Sybil Carmen

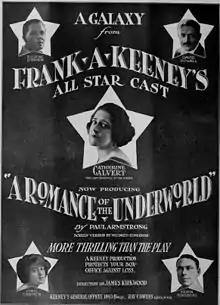
Poster for "Romance of the Underworld" (1918); Sybil Carmen's photograph is in the lower left star

Sybil Carmen married writer and film executive Maurice Sydney Revnes on September 8, 1919; in 1926 they moved to France where he represented Pathé Studios. They had two children, a son Richard (1923–1990) and a daughter Carmen (born 1921). On April 14, 1929 at 7:30 P.M., Sybil Carmen died of pneumonia at 8 Rue Quentin-Bauchart in Paris. She was cremated on April 20, 1929, and her ashes were scattered in New York City.